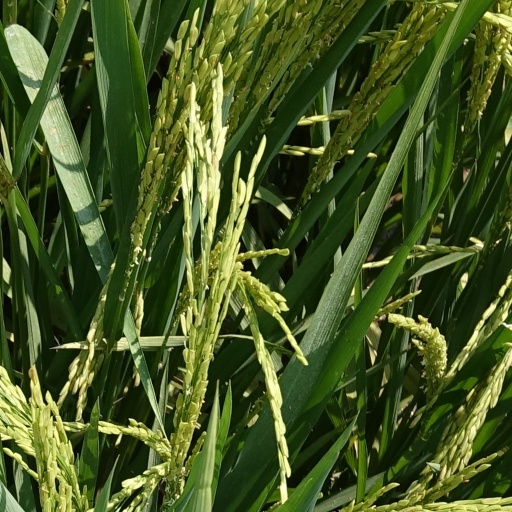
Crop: rice